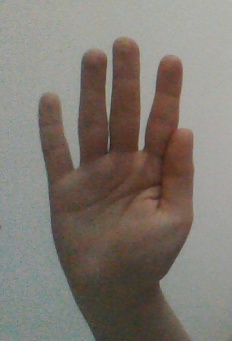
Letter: sheen